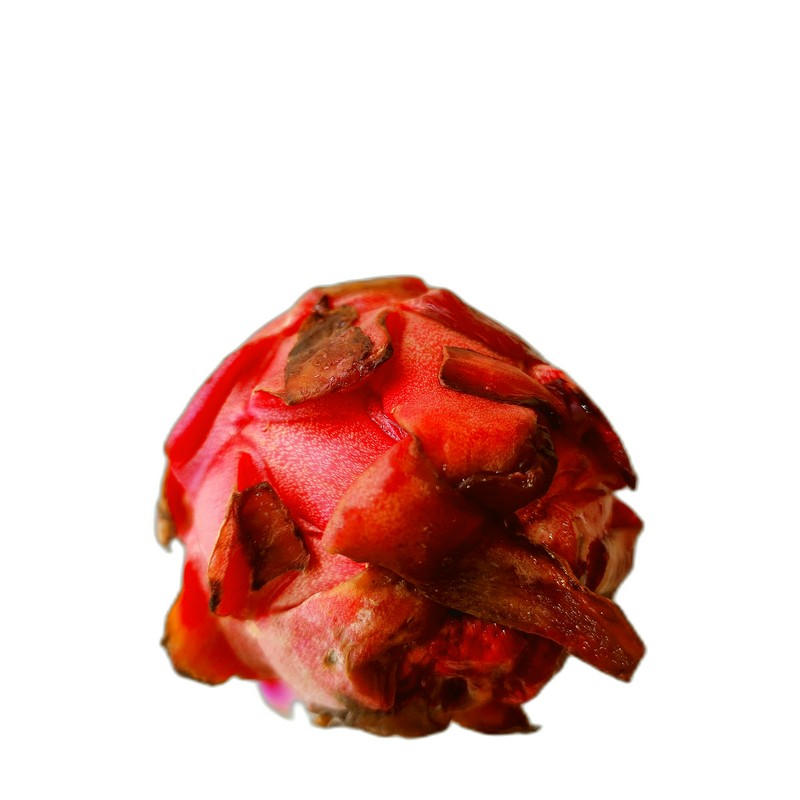
Label: Defect Dragon Fruit